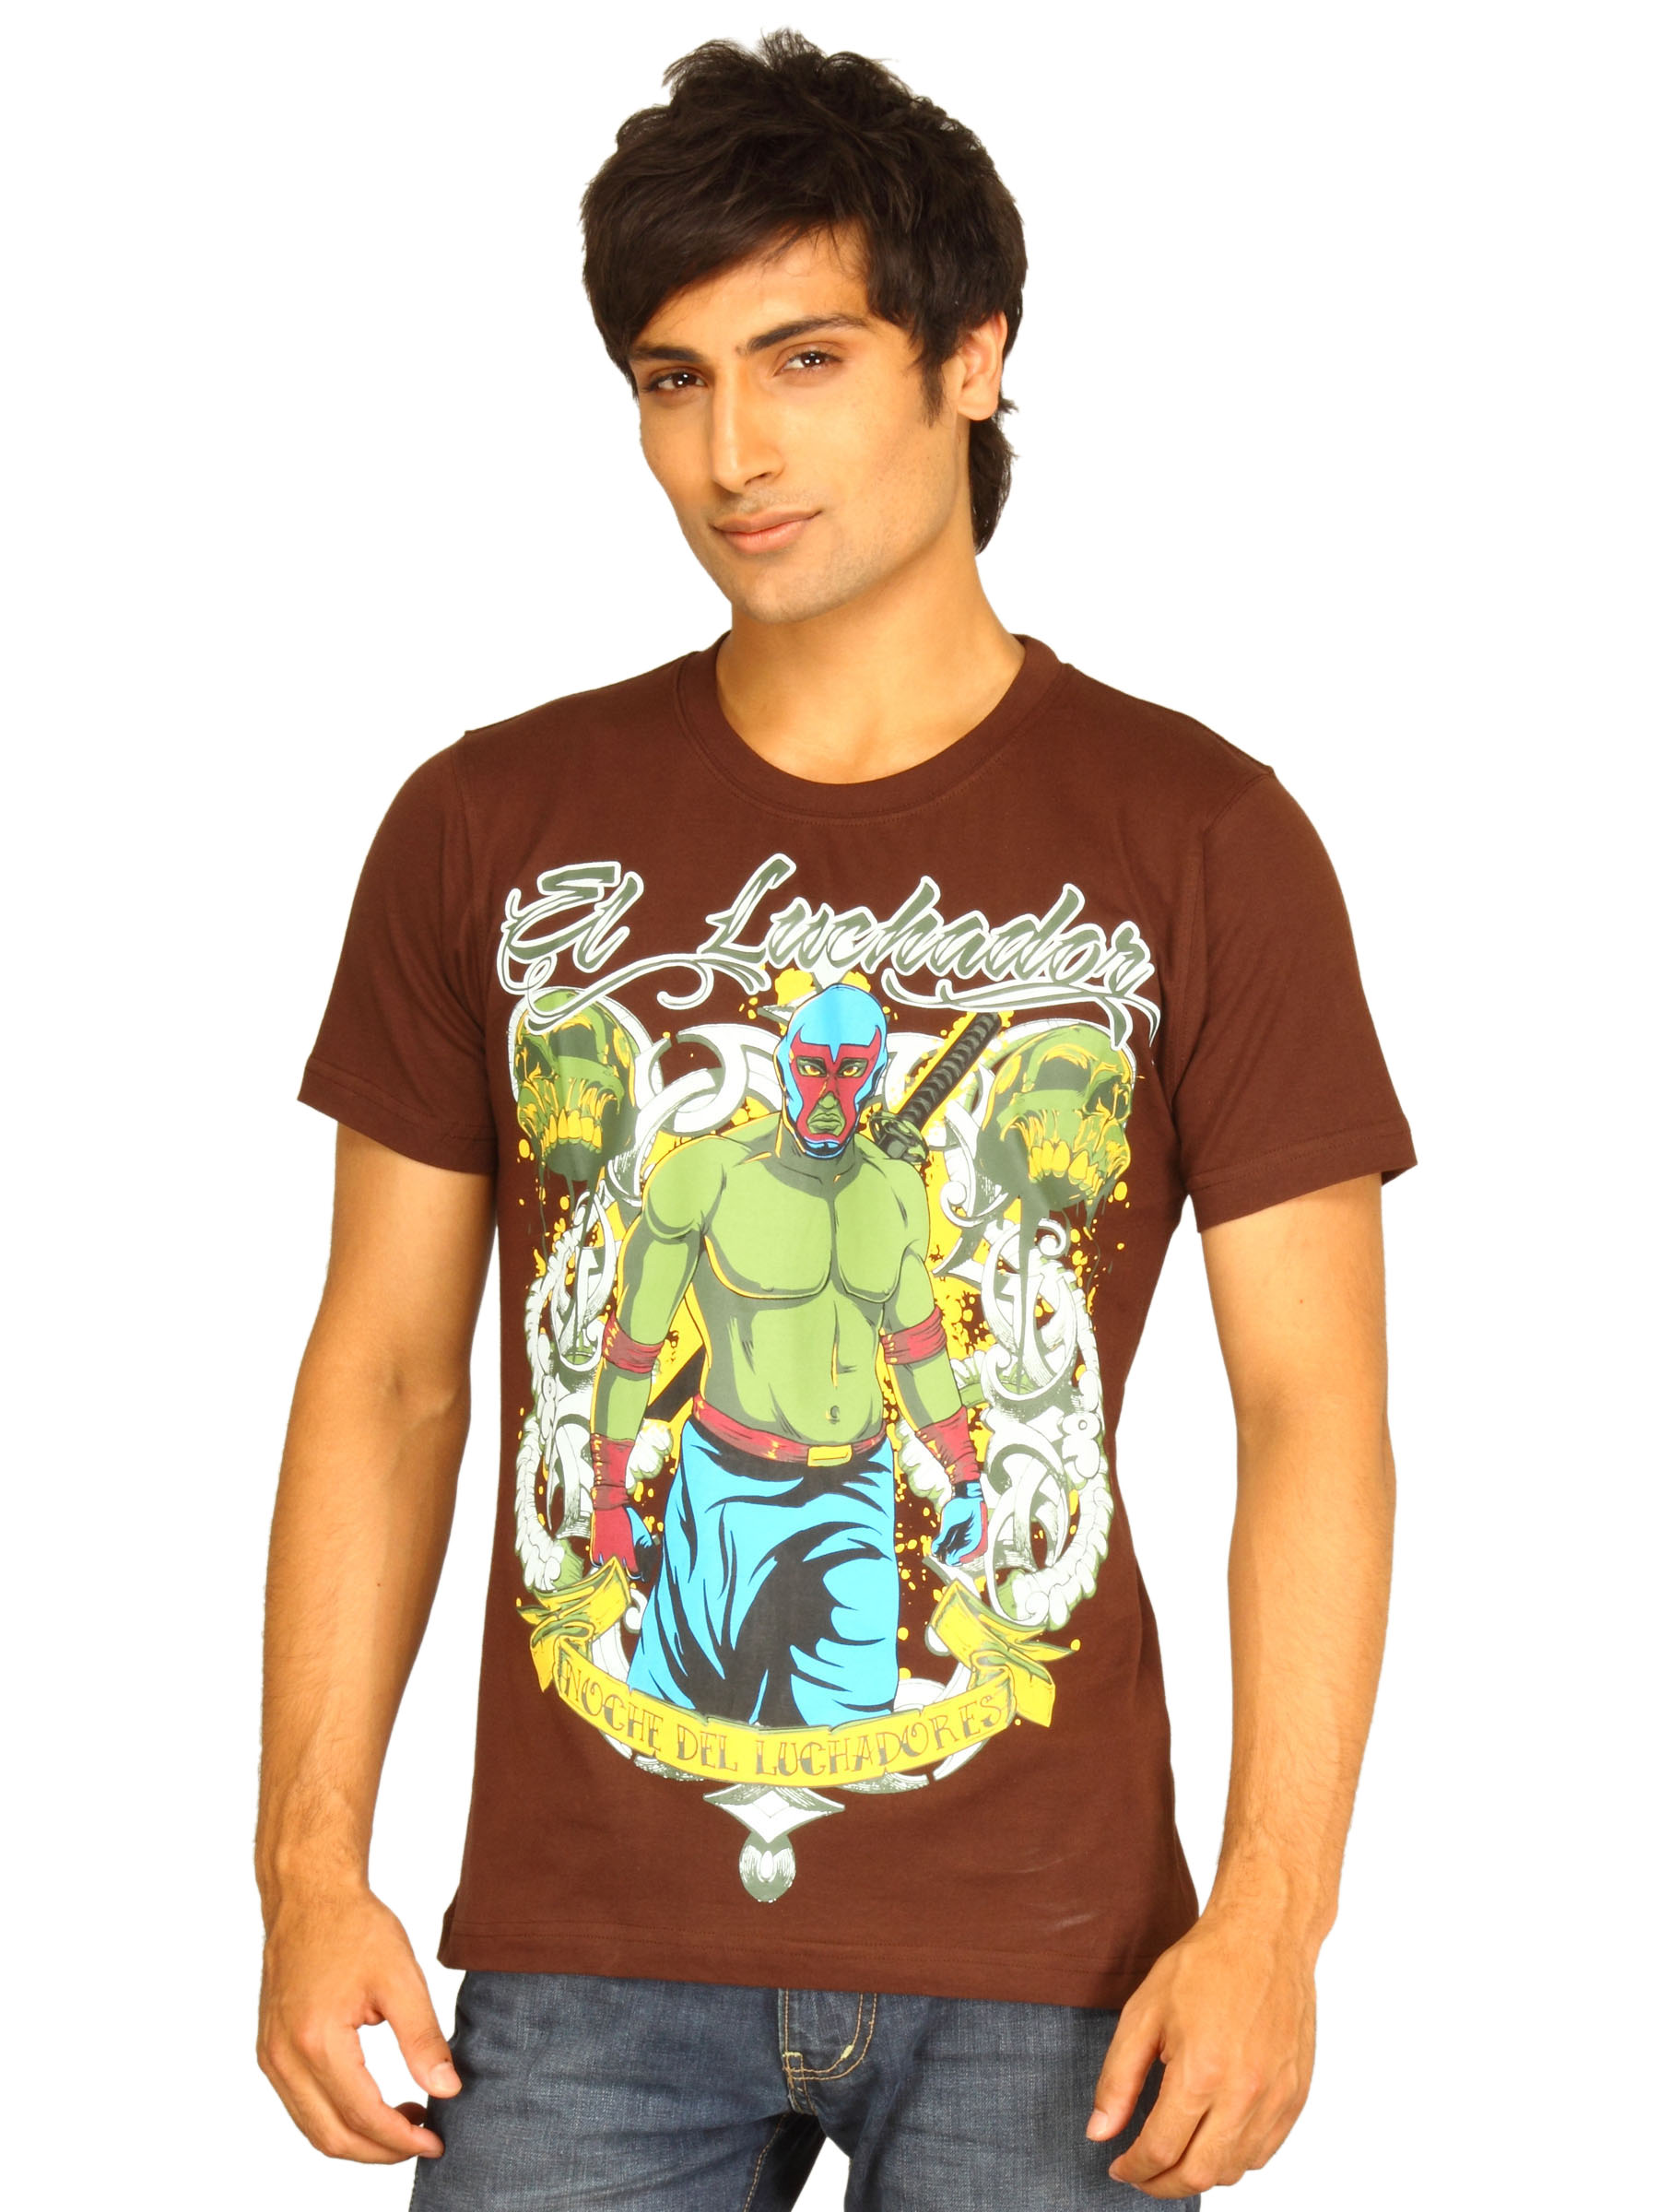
Guerrilla Men's Luchador Coffee T-shirt
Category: Apparel / Topwear / Tshirts
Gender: Men
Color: Brown
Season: Summer 2011
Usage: Casual